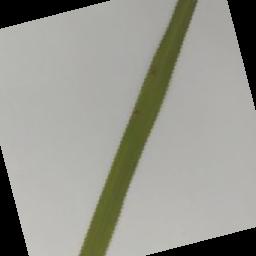
Label: Rice___Brown_Spot